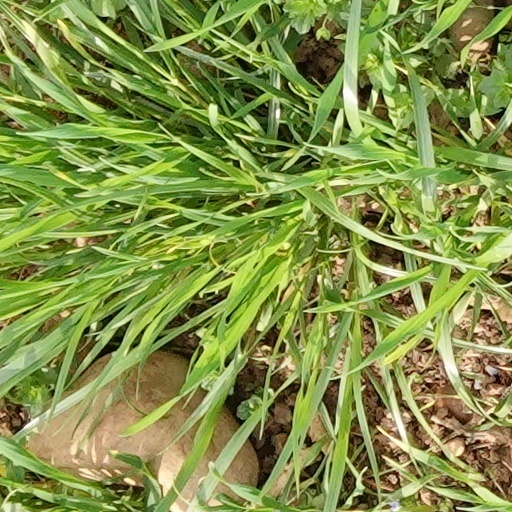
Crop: wheat